History of Rochester, Kent

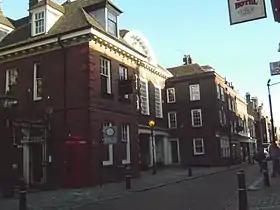
Rochester Guildhall on the High Street.

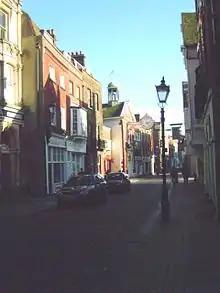
Rochester Corn Exchange on the High Street.

In early 1215 the new Archbishop of Canterbury, Stephen Langton, temporarily ceded control of the castle to King John. The royal constable, Reginald de Cornhill, took control. In June 1215 the barons met King John at Runnymede and agreed the treaty later known as Magna Carta. Shortly afterwards the agreement between Langton and John was dissolved, apparently de Cornhill switched sides and remained constable. Shortly afterwards civil war broke out and rebels marched to Rochester to secure the castle. It appears that the King demanded that Langton hand over the castle, but Langton refused. The rebels feared that he would eventually capitulate and so seized control of the castle to prevent this, apparently with the consent of de Cornhill. Langton fled, the King regarding him as a "notorious traitor".